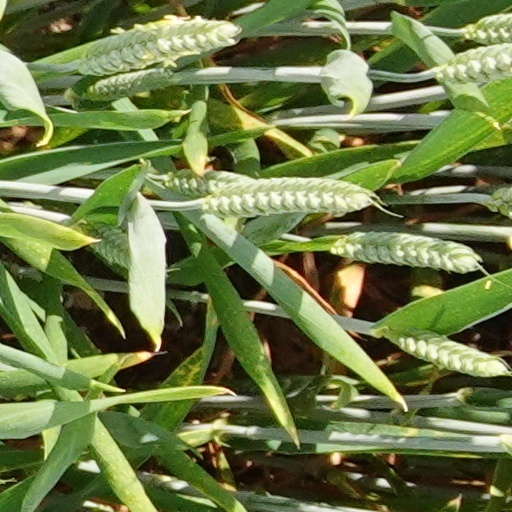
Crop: wheat